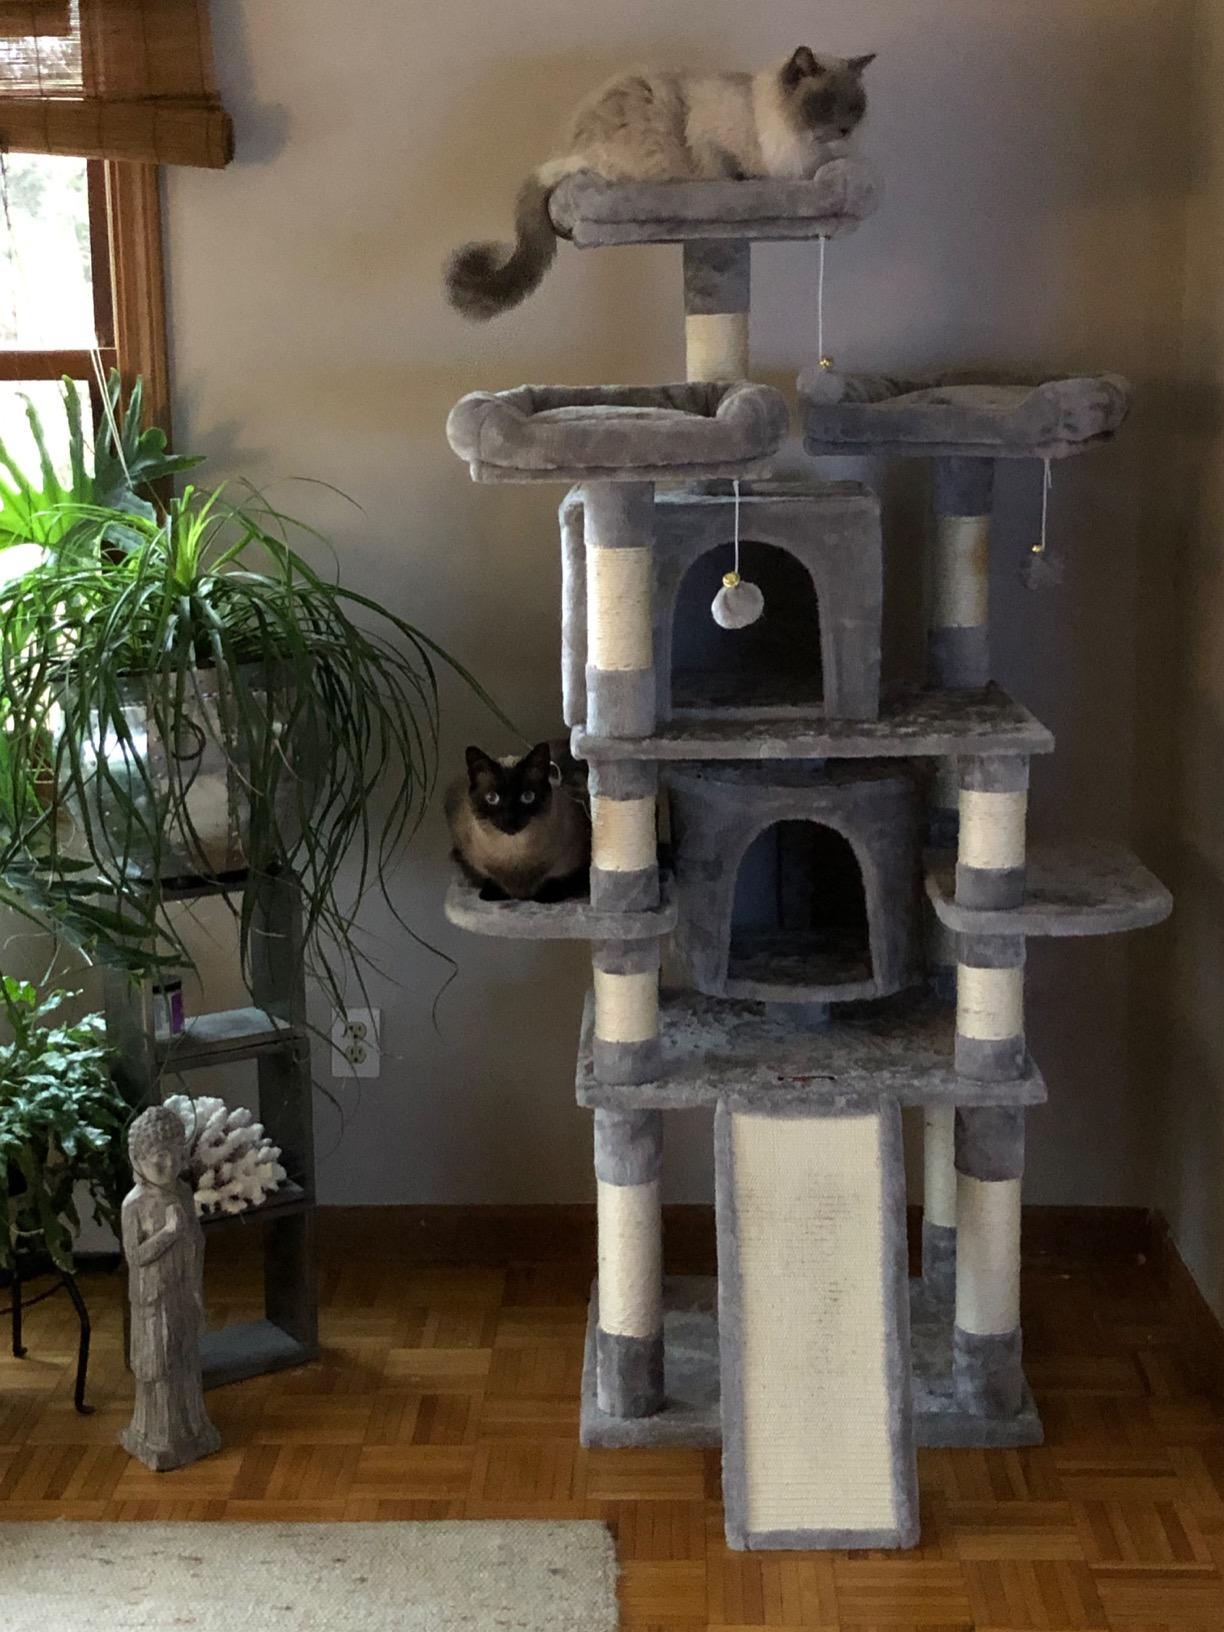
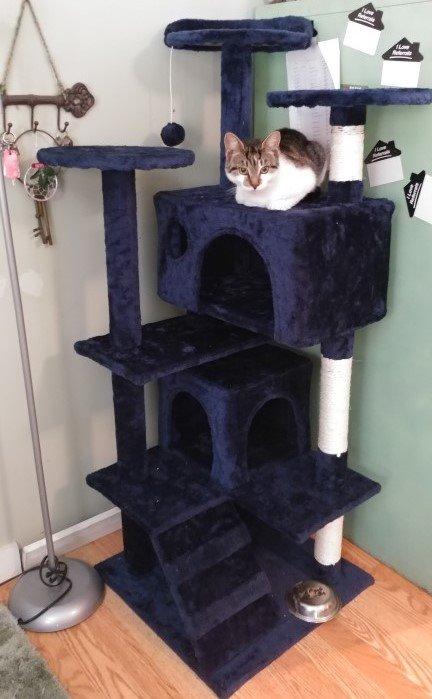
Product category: items_cat tree
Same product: no